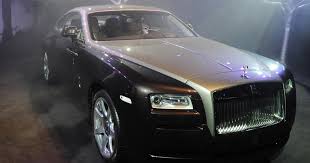
Vehicle type: Cars